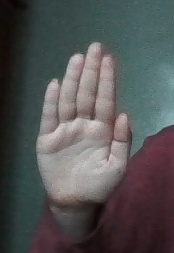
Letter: seen